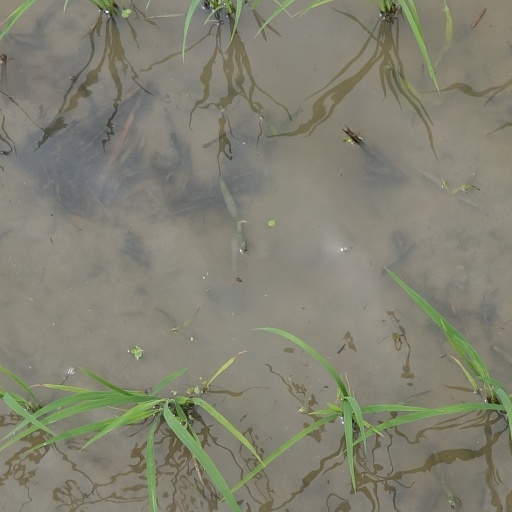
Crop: rice